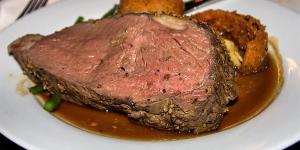
lomo de vacuno al horno facil